Charlotte, Grand Duchess of Luxembourg

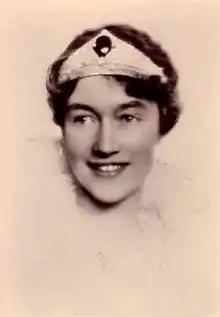
Private portrait, 1921

Born in Berg Castle, Charlotte of Nassau-Weilburg, Princess of Luxembourg, was the second daughter of Grand Duke William IV and his wife, Marie Anne of Portugal.